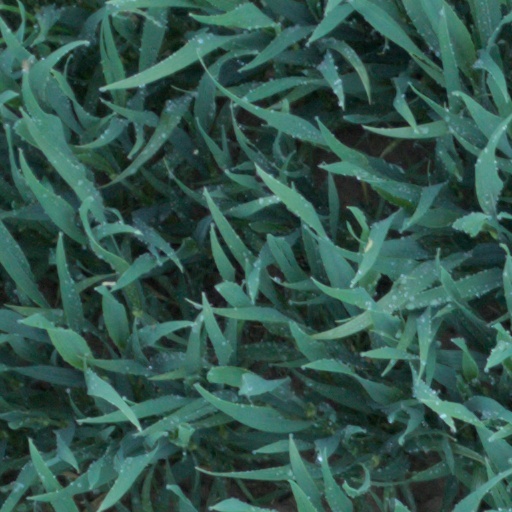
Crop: wheat